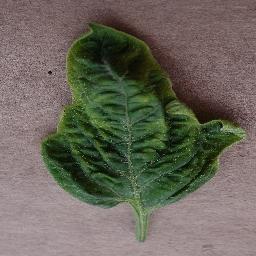
Label: Tomato___Tomato_Yellow_Leaf_Curl_Virus